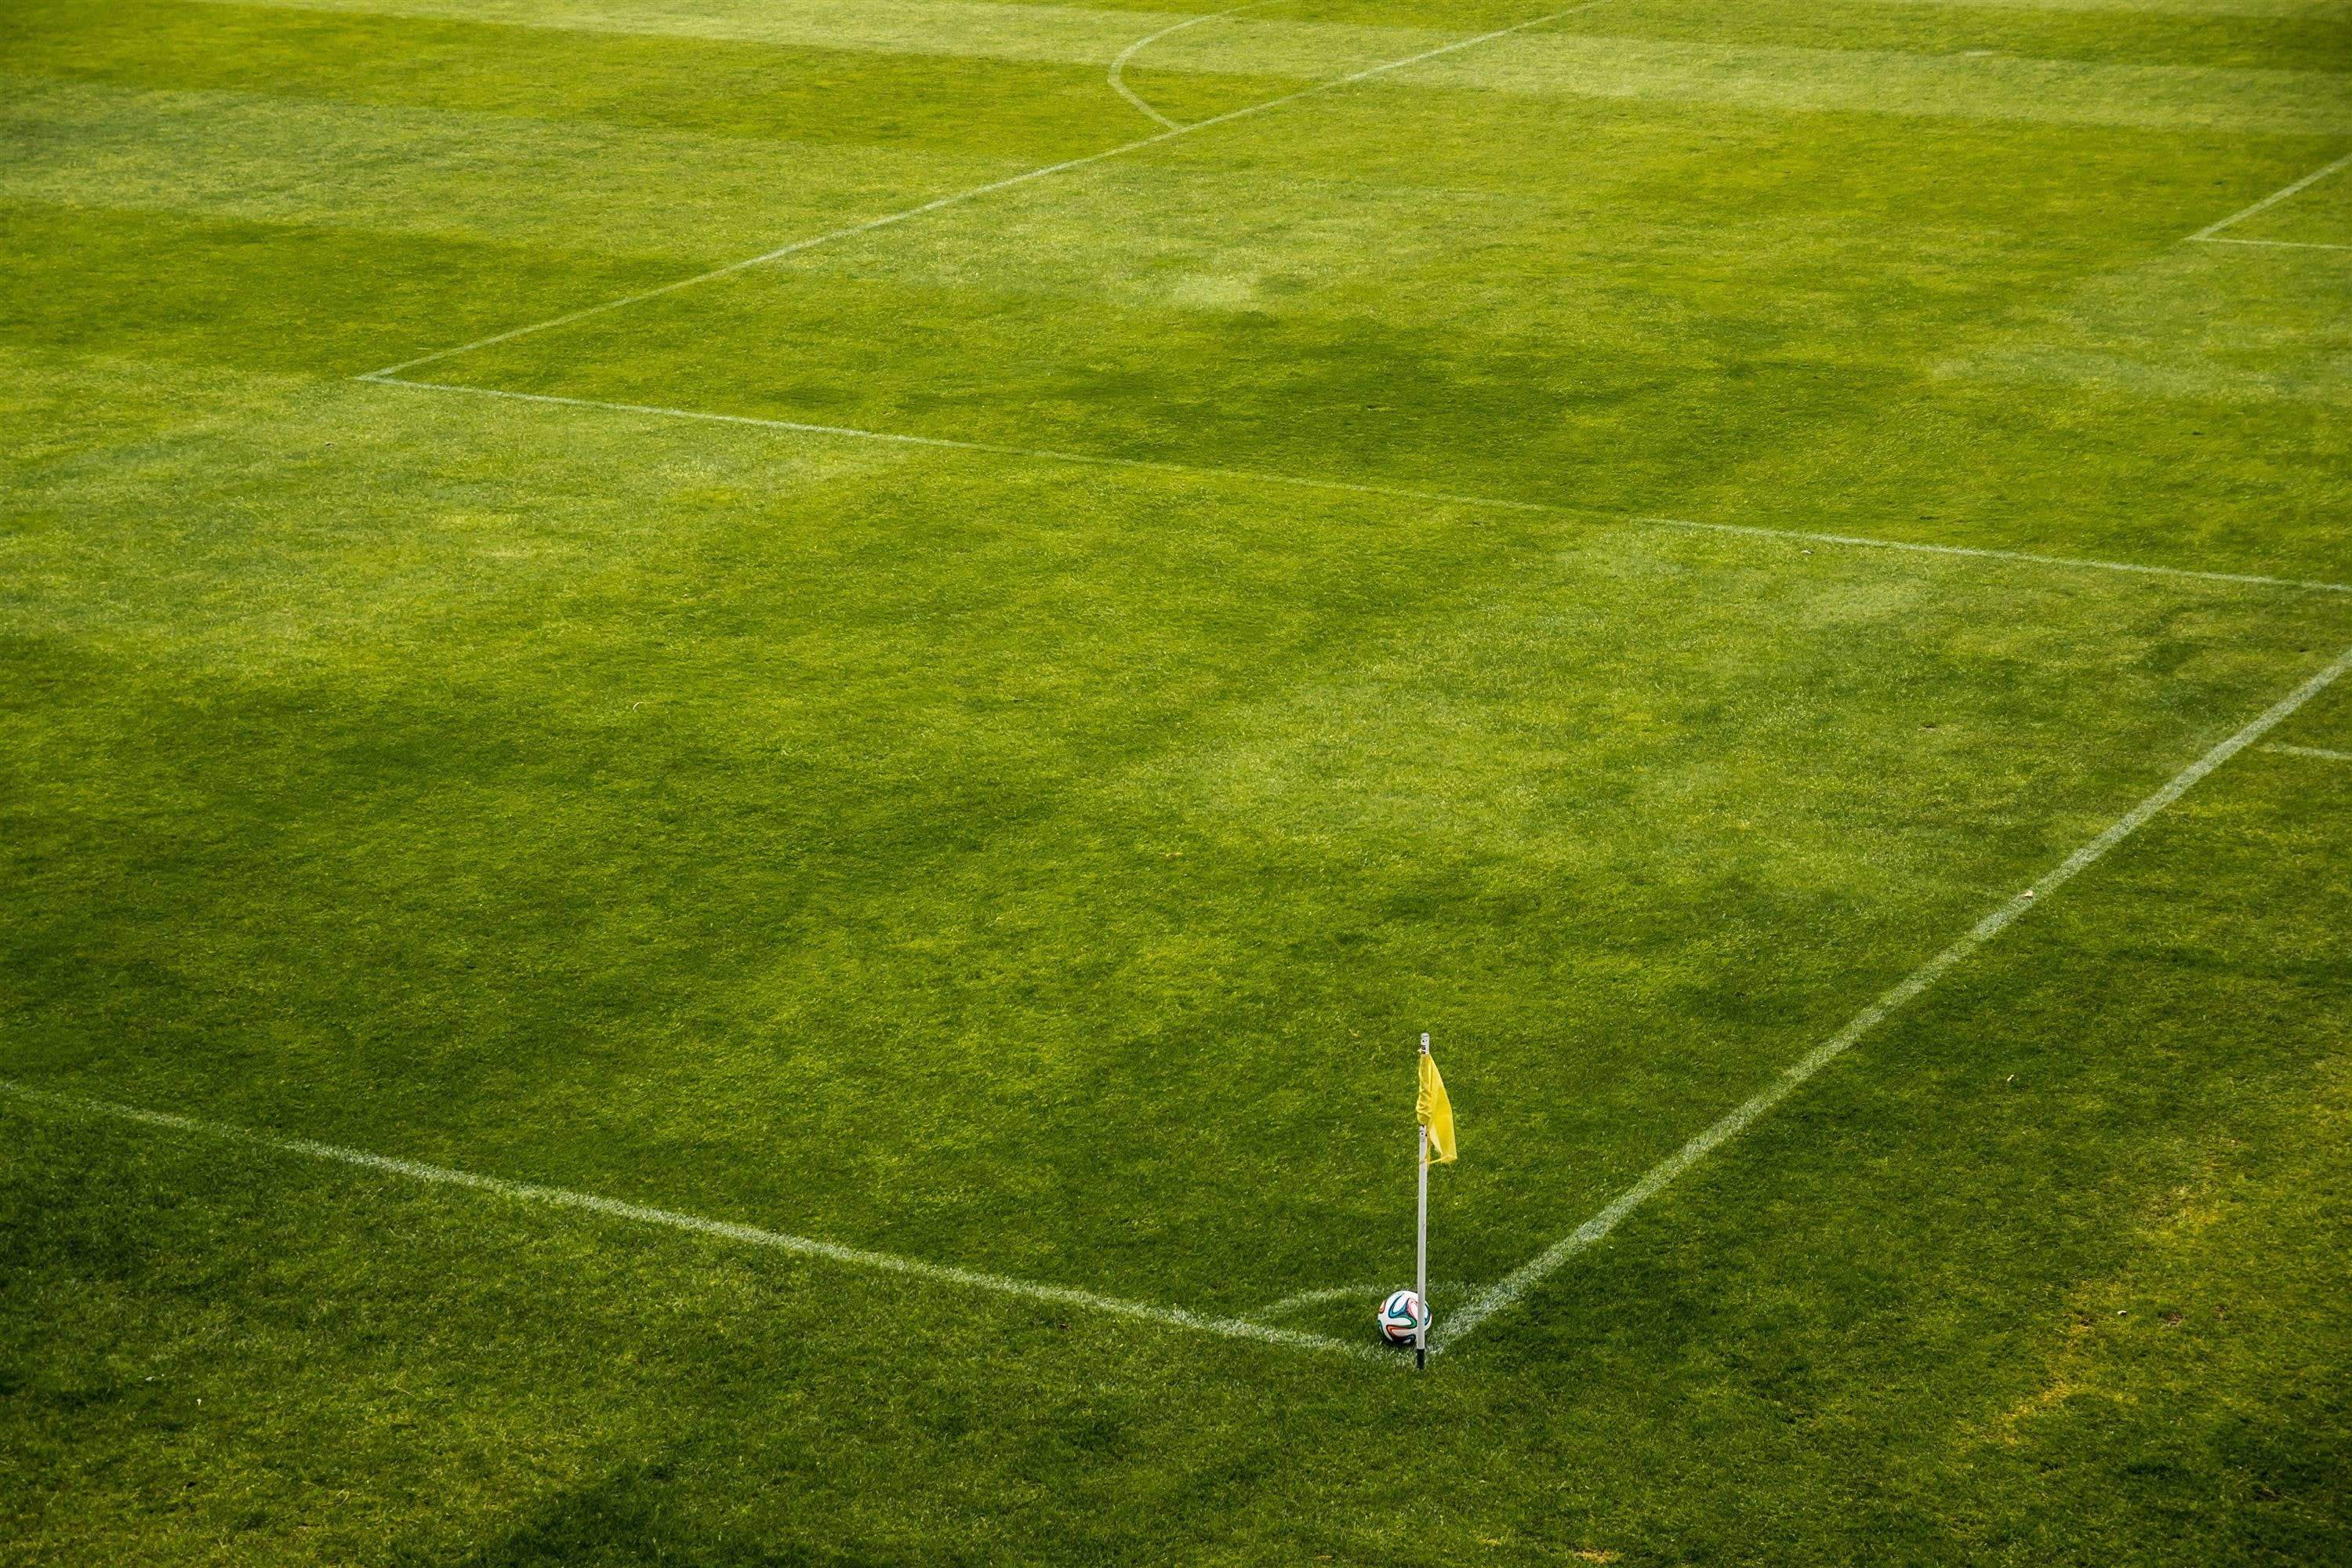
Bongdalu, plant, sports equipment, natural environment, land lot, grass, flooring, grassland, player, groundcover, grass family, ball game, lawn, field, ball, sports, team sport, net, football, landscape, competition event, stadium, tree, sport venue, arena, slope, shrub, pasture, artificial turf, circle, pattern, shadow, soccer specific stadium